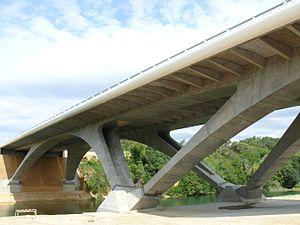
Gignac (Hérault) - Pont du Languedoc (A750)
Gignac est une commune française située dans le département de l'Hérault, en région Occitanie.